Tash Sultana

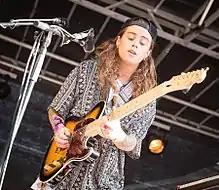
Sultana performing in 2017

Following the Homecoming Tour, Sultana continued work on their debut LP, "Flow State".